Meldon Quarry

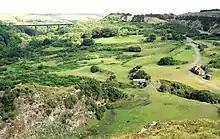
Meldon quarry site in 2002 with the viaduct in the background

Meldon Quarry is a granite quarry in Devon, England. It is at the northern edge of Dartmoor, about 2 miles SW of Okehampton. It was developed from 1897 to supply track ballast and other stone products for the London and South Western Railway (LSWR). It was privatised in 1994.